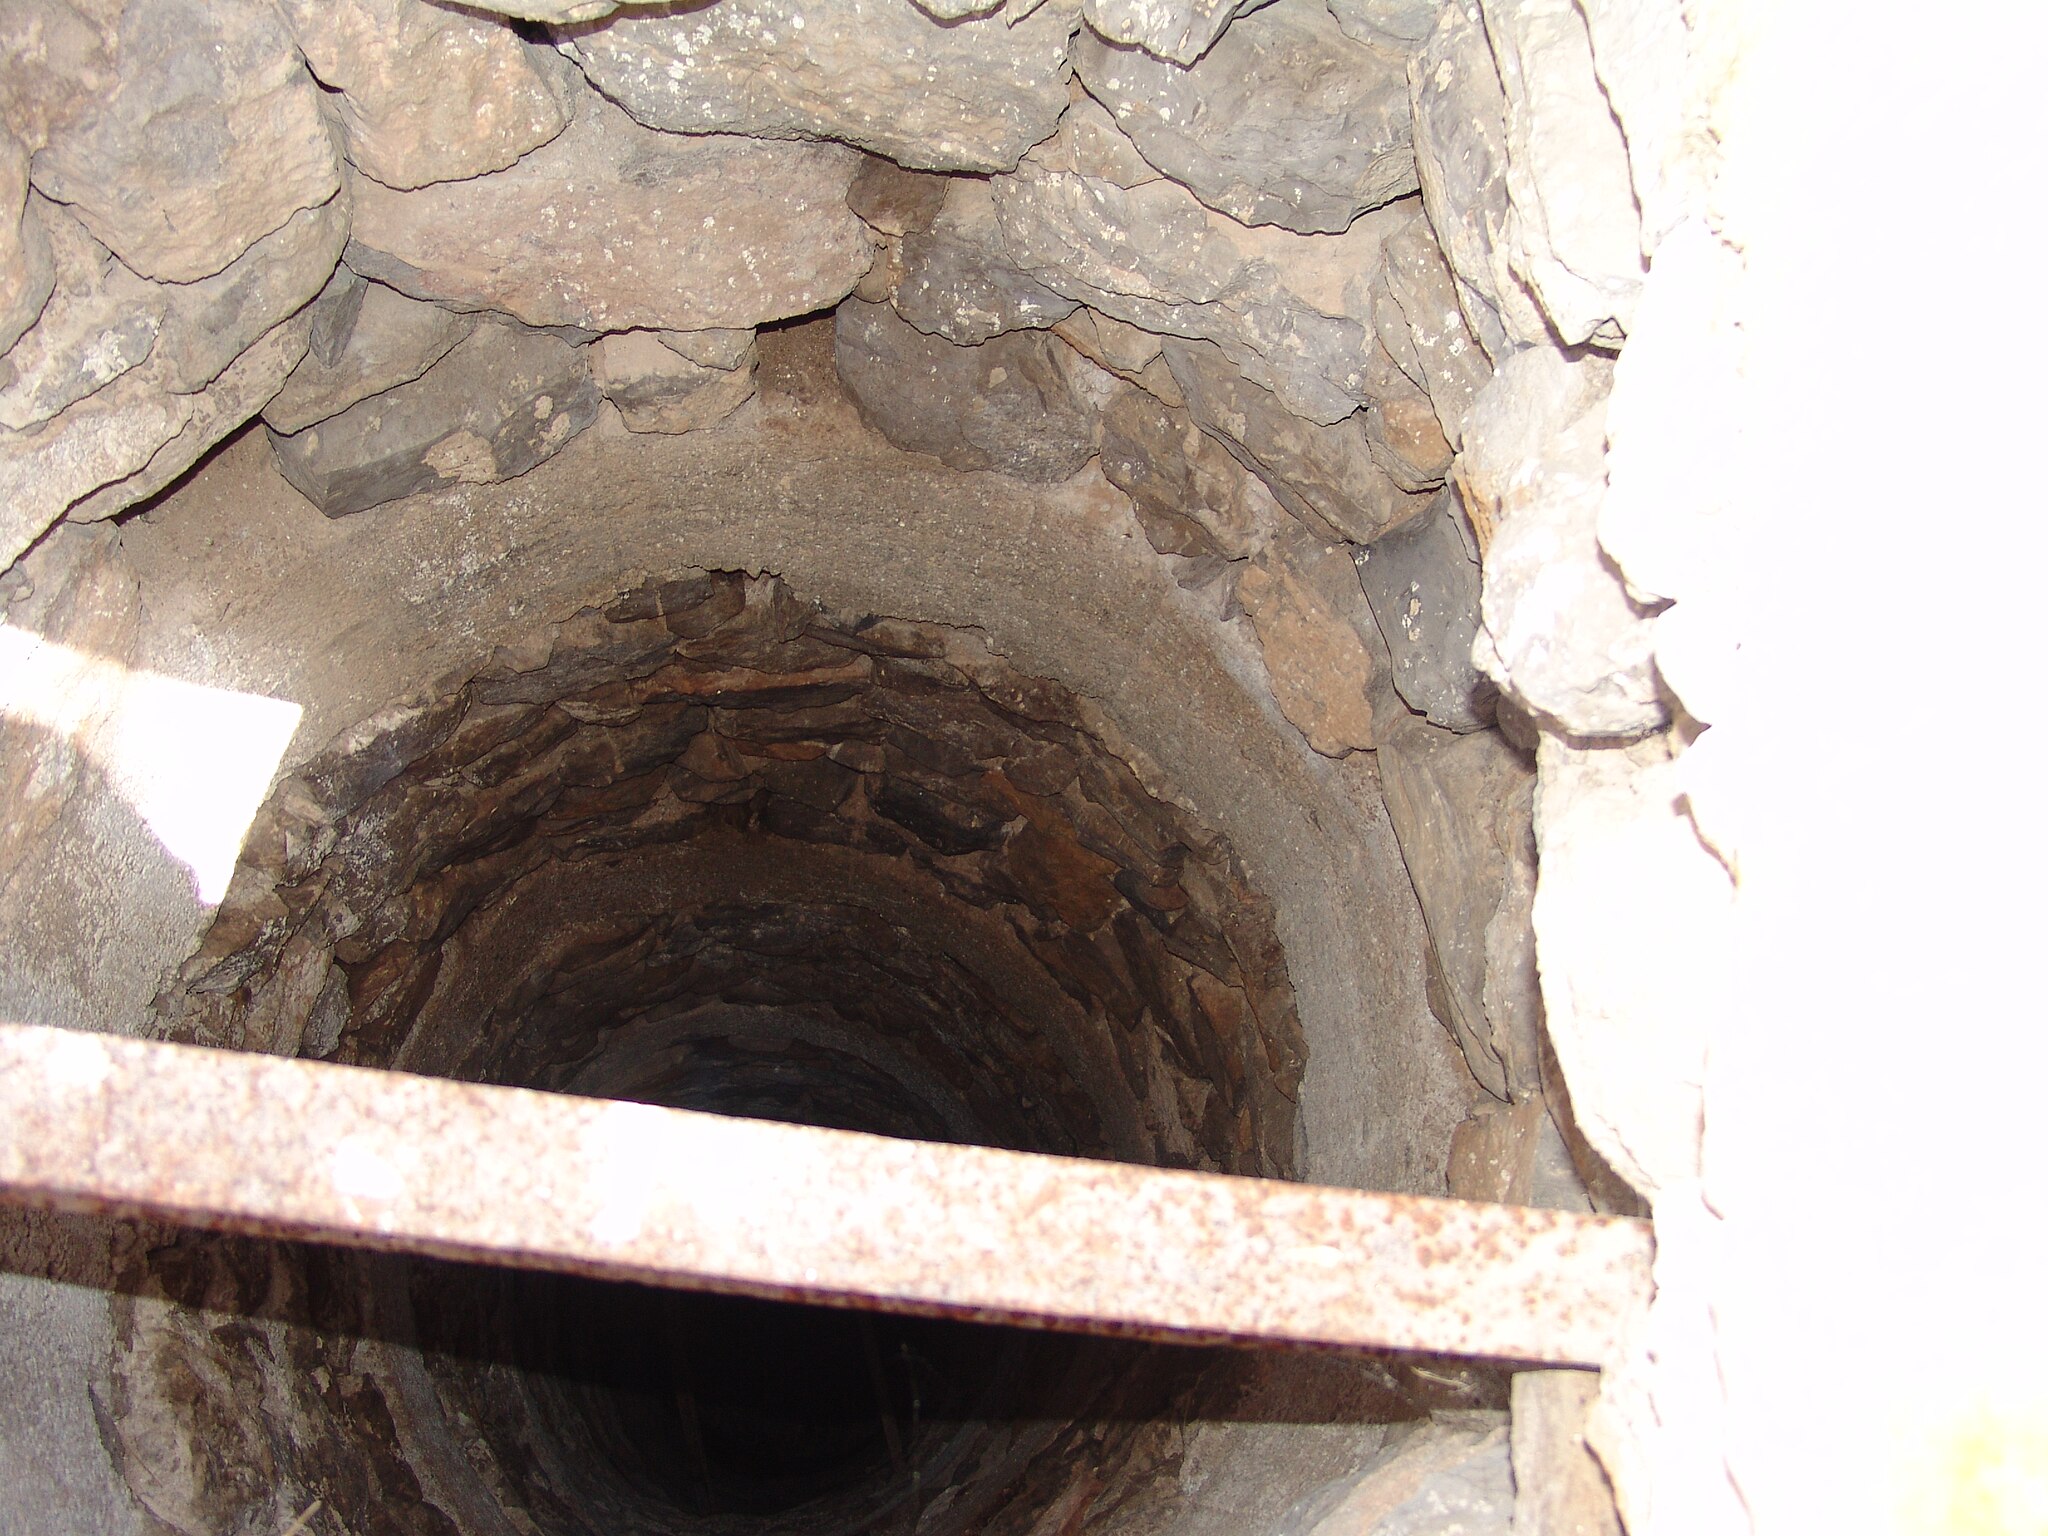
Title: Persepolis-Darafsh 1 (121)
Description: Persepolis
Date: 2008-03-21 12:19:25
Categories: GFDL, Taken with Sony DSC-F828, License migration redundant, Self-published work, Files with coordinates missing SDC location of creation, 2008 in Persepolis, Water wells in Persepolis, Photos by Darafsh Kaviyani